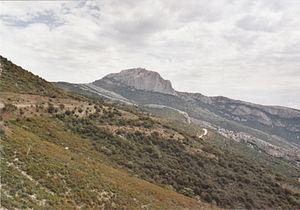
Le Pic de Bertagne vu depuis le col du Saint-Pilon
Le col de l'Espigoulier est le col routier le plus élevé des Bouches-du-Rhône sur la route départementale 2, situé dans le massif de la Sainte-Baume, il culmine à 723 m d'altitude. C'est un col de référence pour tous les cyclistes de la région.
Le pic de Bertagne est le point culminant des Bouches-du-Rhône. Le sommet culmine à 1 042 m d'altitude. Il fait partie du massif de la Sainte-Baume.